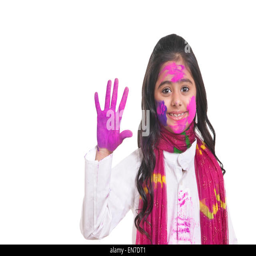
portrait of a girl with holi colour on her hand